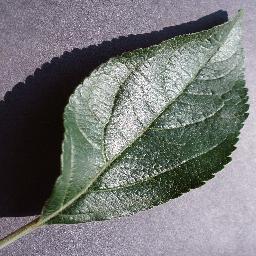
Label: Apple___healthy